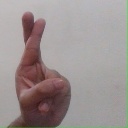
अक्षर: र